Italian immigration in Rio Grande do Sul

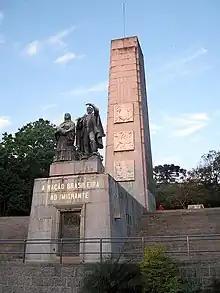
The National Monument to the Immigrant in Caxias do Sul.

Italian immigration in Rio Grande do Sul was a process in which Italians emigrated to the southern state of Rio Grande do Sul, Brazil, through both private and government initiatives.